Carolina Neurath

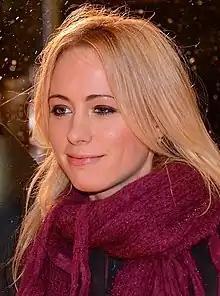
Neurath at a film premiere in Filmstaden in December 2012

Anna Carolina Neurath (born 17 November 1985) is a Swedish journalist and writer. She specializes in writing business articles for the newspaper "Svenska Dagbladet". In 2016 her first work of fiction, "Fartblinda", was published.